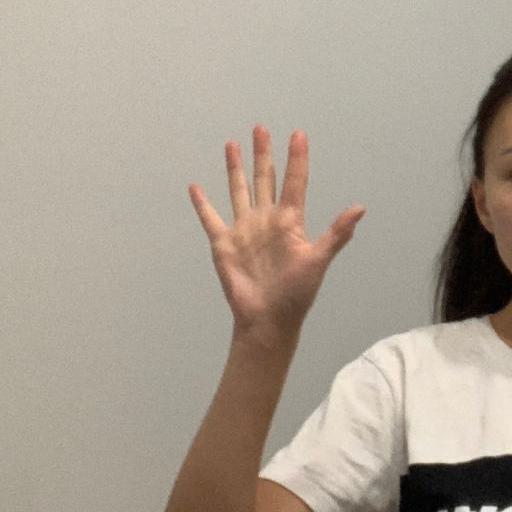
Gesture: palm